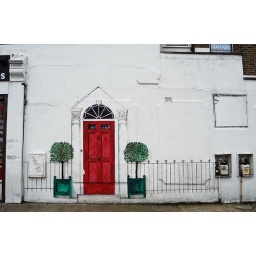
Sydney road near Abbey Wood train station.